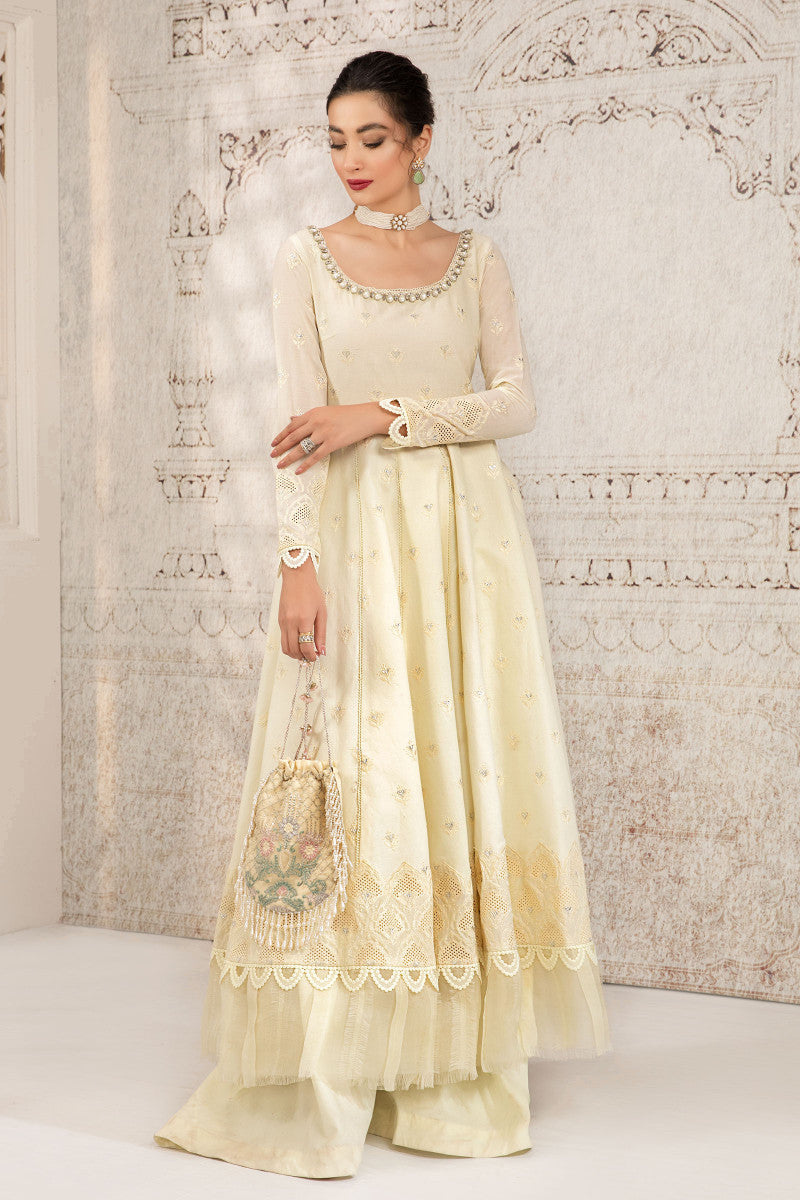
ivory embroidered net long gown